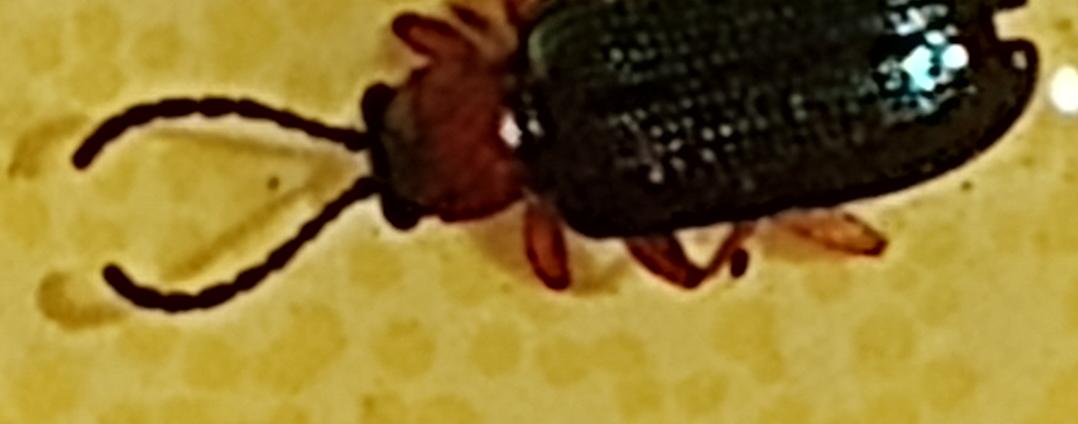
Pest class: cereal_leaf_beetle